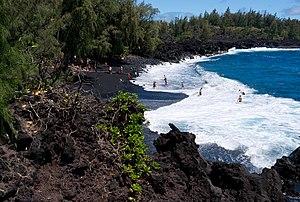
Kehena est une localité des États-Unis située dans le district de Puna, à Hawaï. Elle se trouve le long du littoral Pacifique, sur le flanc oriental du Kīlauea.